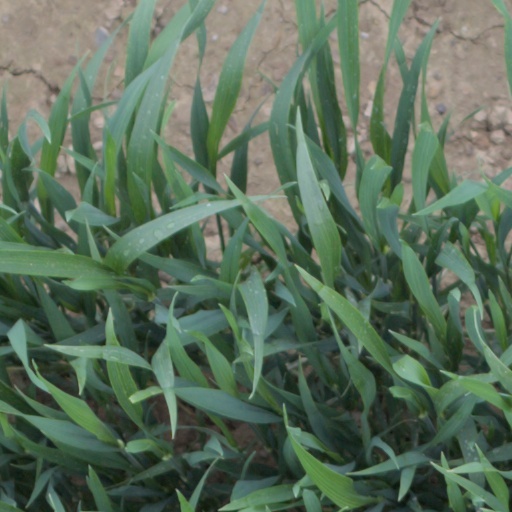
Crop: wheat